ISO/IEC 9995

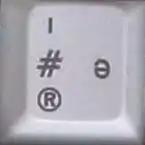
Key at grid position C12 on the German T2 layout which has 2 groups, each subdivided into up to 3 levels

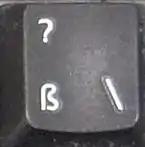
Key at grid position E11 on the German T1 layout which has 3 levels in a single group

The characters which can be input by the keys in the alphanumeric section usually are organized in levels. For two-cased scripts like Latin, the basic level (“Level 1”) contains lower-case letters, while the “Level 2” contains capital letters (therefore, these levels are usually called “unshifted” and “shifted”). For characters which are not letters (like punctuation marks), no rules are given regarding their distribution among the levels. While digits are commonly in Level 1, there are exceptions (e.g. the French keyboard layout).